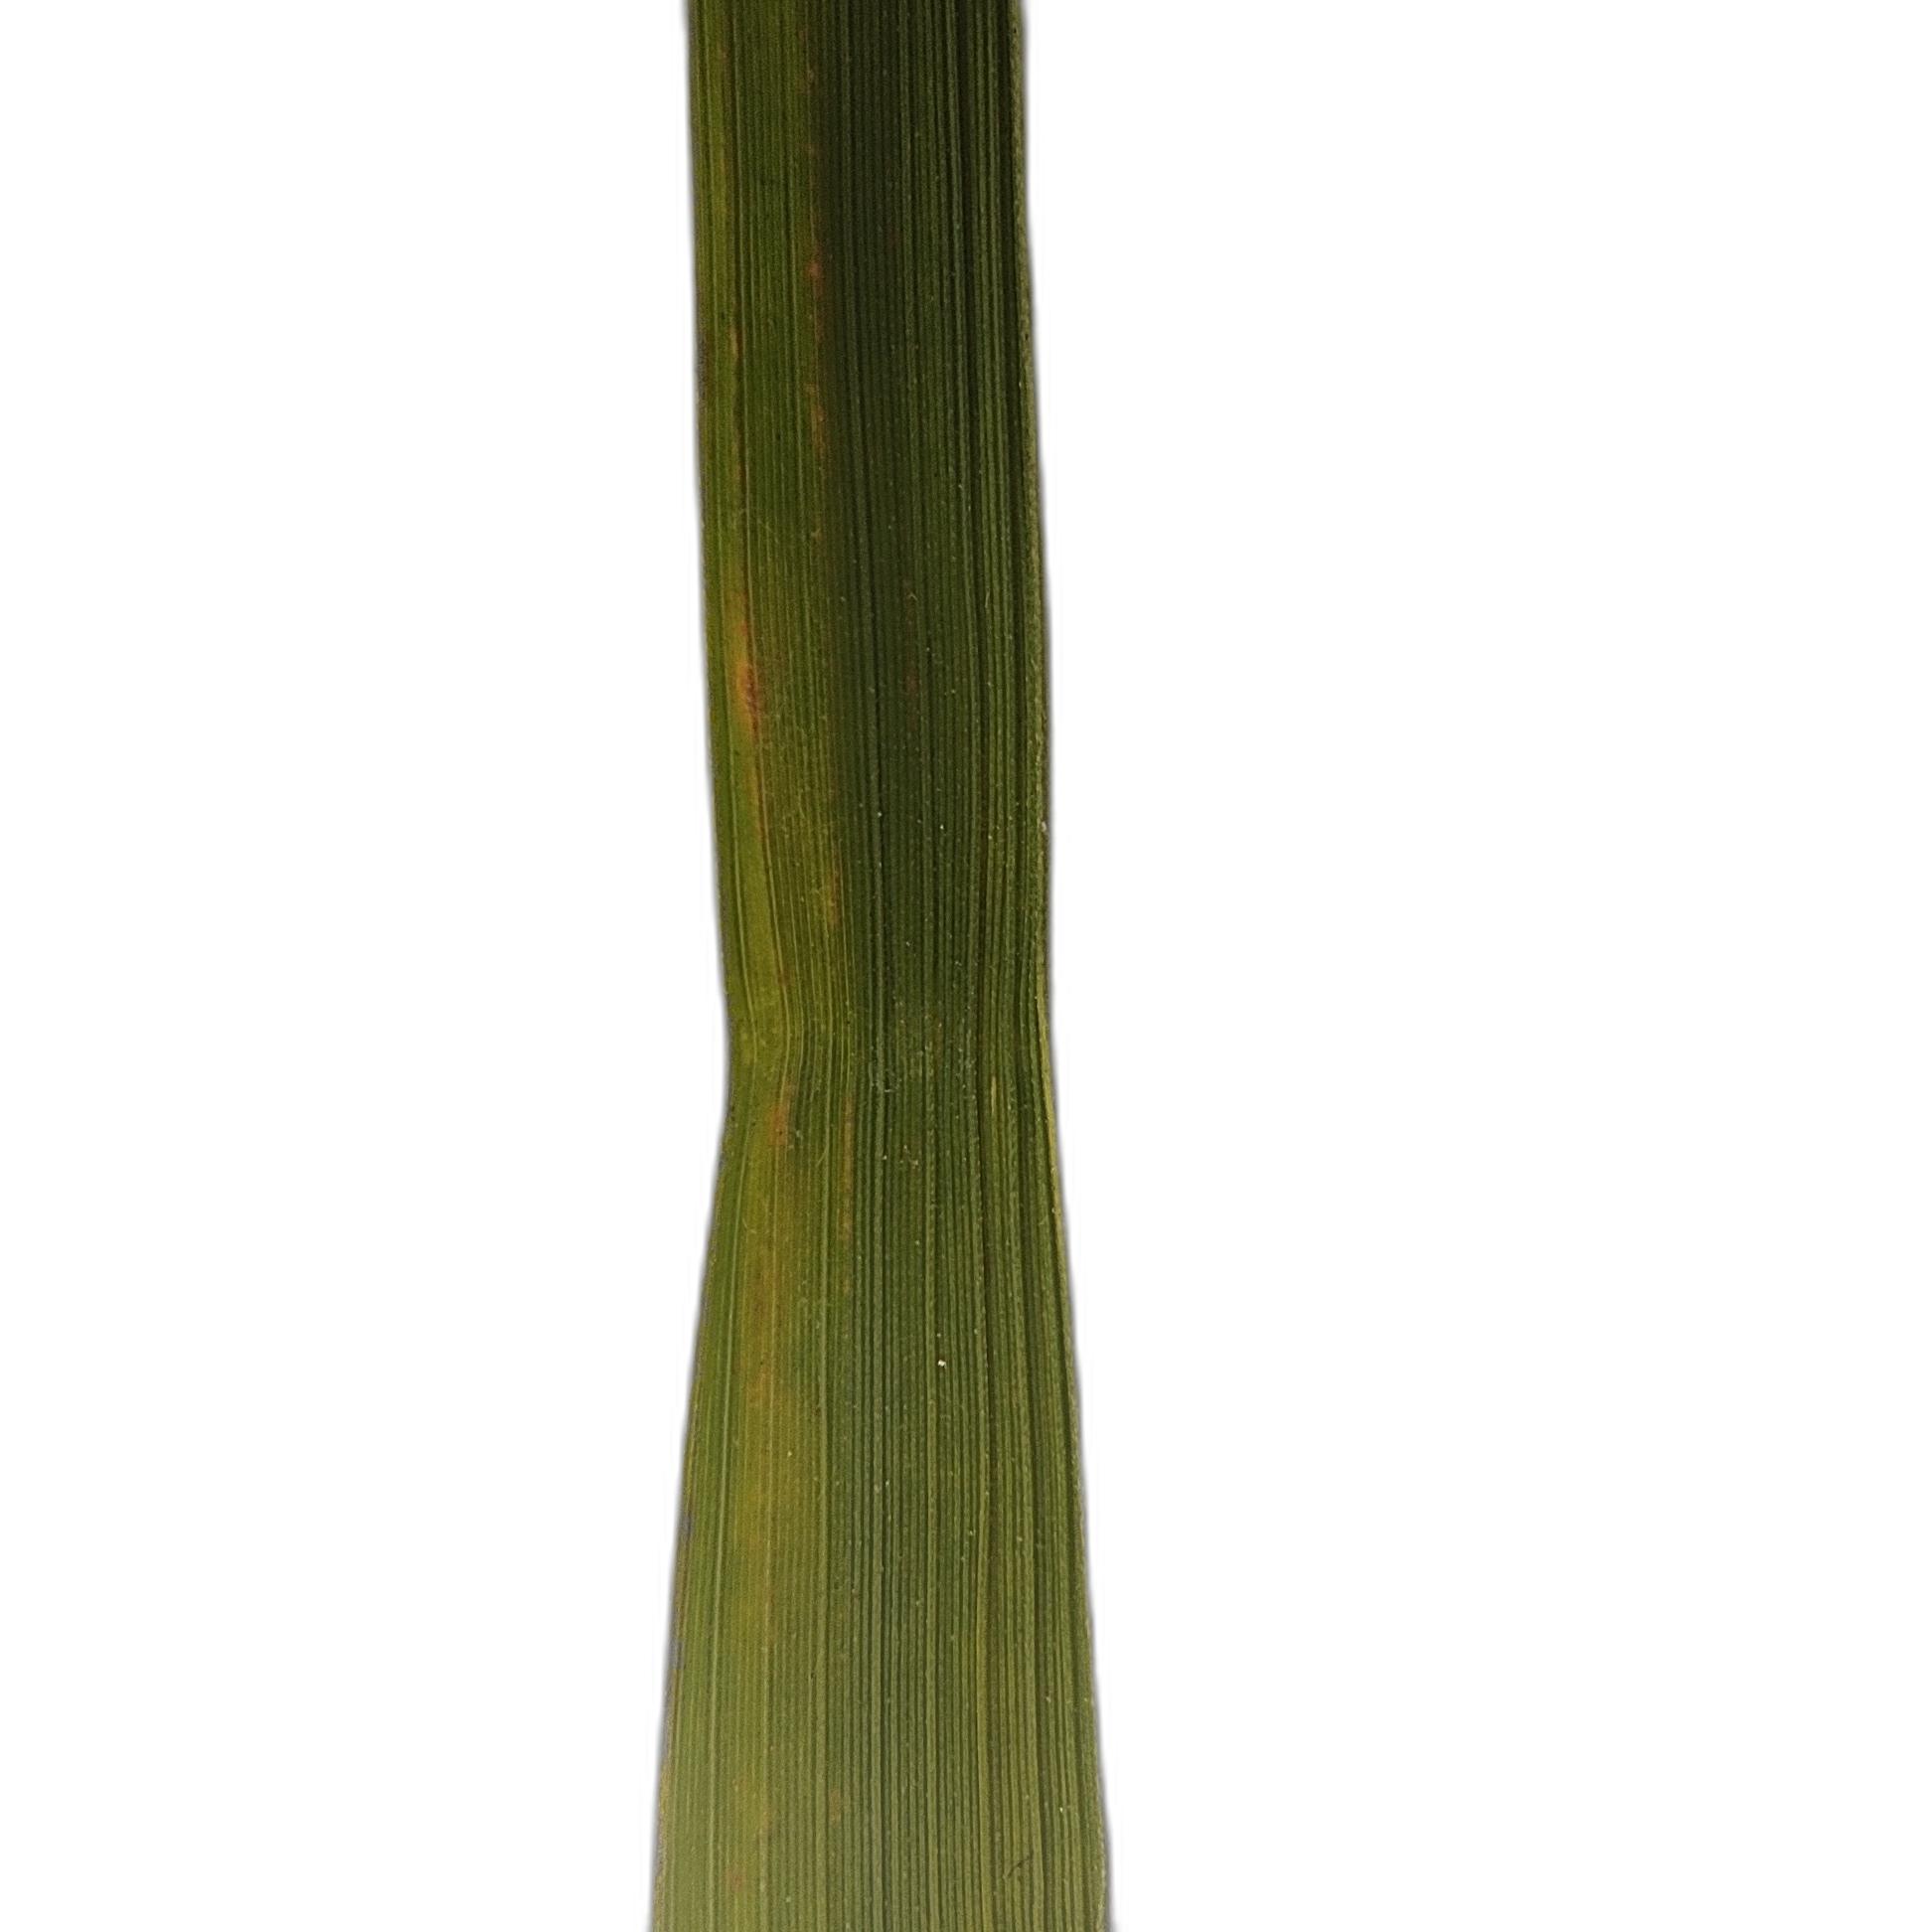
Label: Rice Tungro